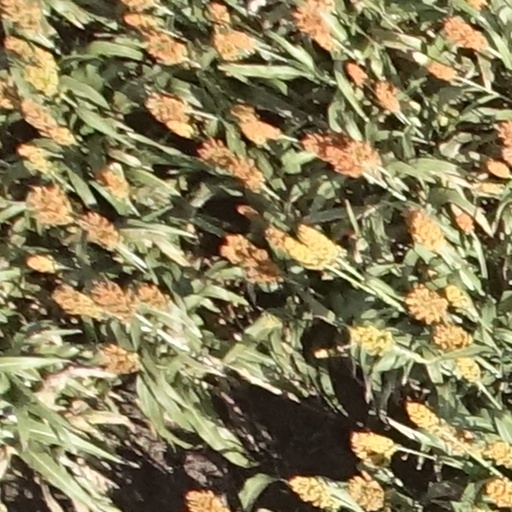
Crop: sorghum